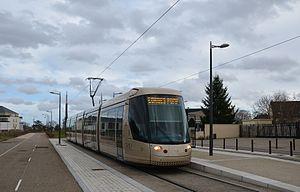
La rame Alstom Citadis 302 n°72 du réseau TAO d'Orléans est à son terminus Clos du Hameau sur la ligne B, en attente de départ en direction de Georges Pompidou.
Saint-Jean-de-la-Ruelle est une commune française située dans le département du Loiret en région Centre-Val de Loire.
La Chapelle-Saint-Mesmin est une commune française située dans le département du Loiret en région Centre-Val de Loire.
Les Transports de l'agglomération orléanaise est le réseau de transport en commun desservant Orléans et les vingt-et-une autres communes formant Orléans Métropole. Cette dernière en est l'autorité organisatrice de la mobilité et a confié l'exploitation par délégation de service public pour la période 2019-2024 à Keolis Métropole Orléans filiale du groupe Keolis, face au sortant historique la Société d'exploitation des transports de l'agglomération orléanaise, filiale de Veolia Transdev qui exploitait le réseau depuis 1977.